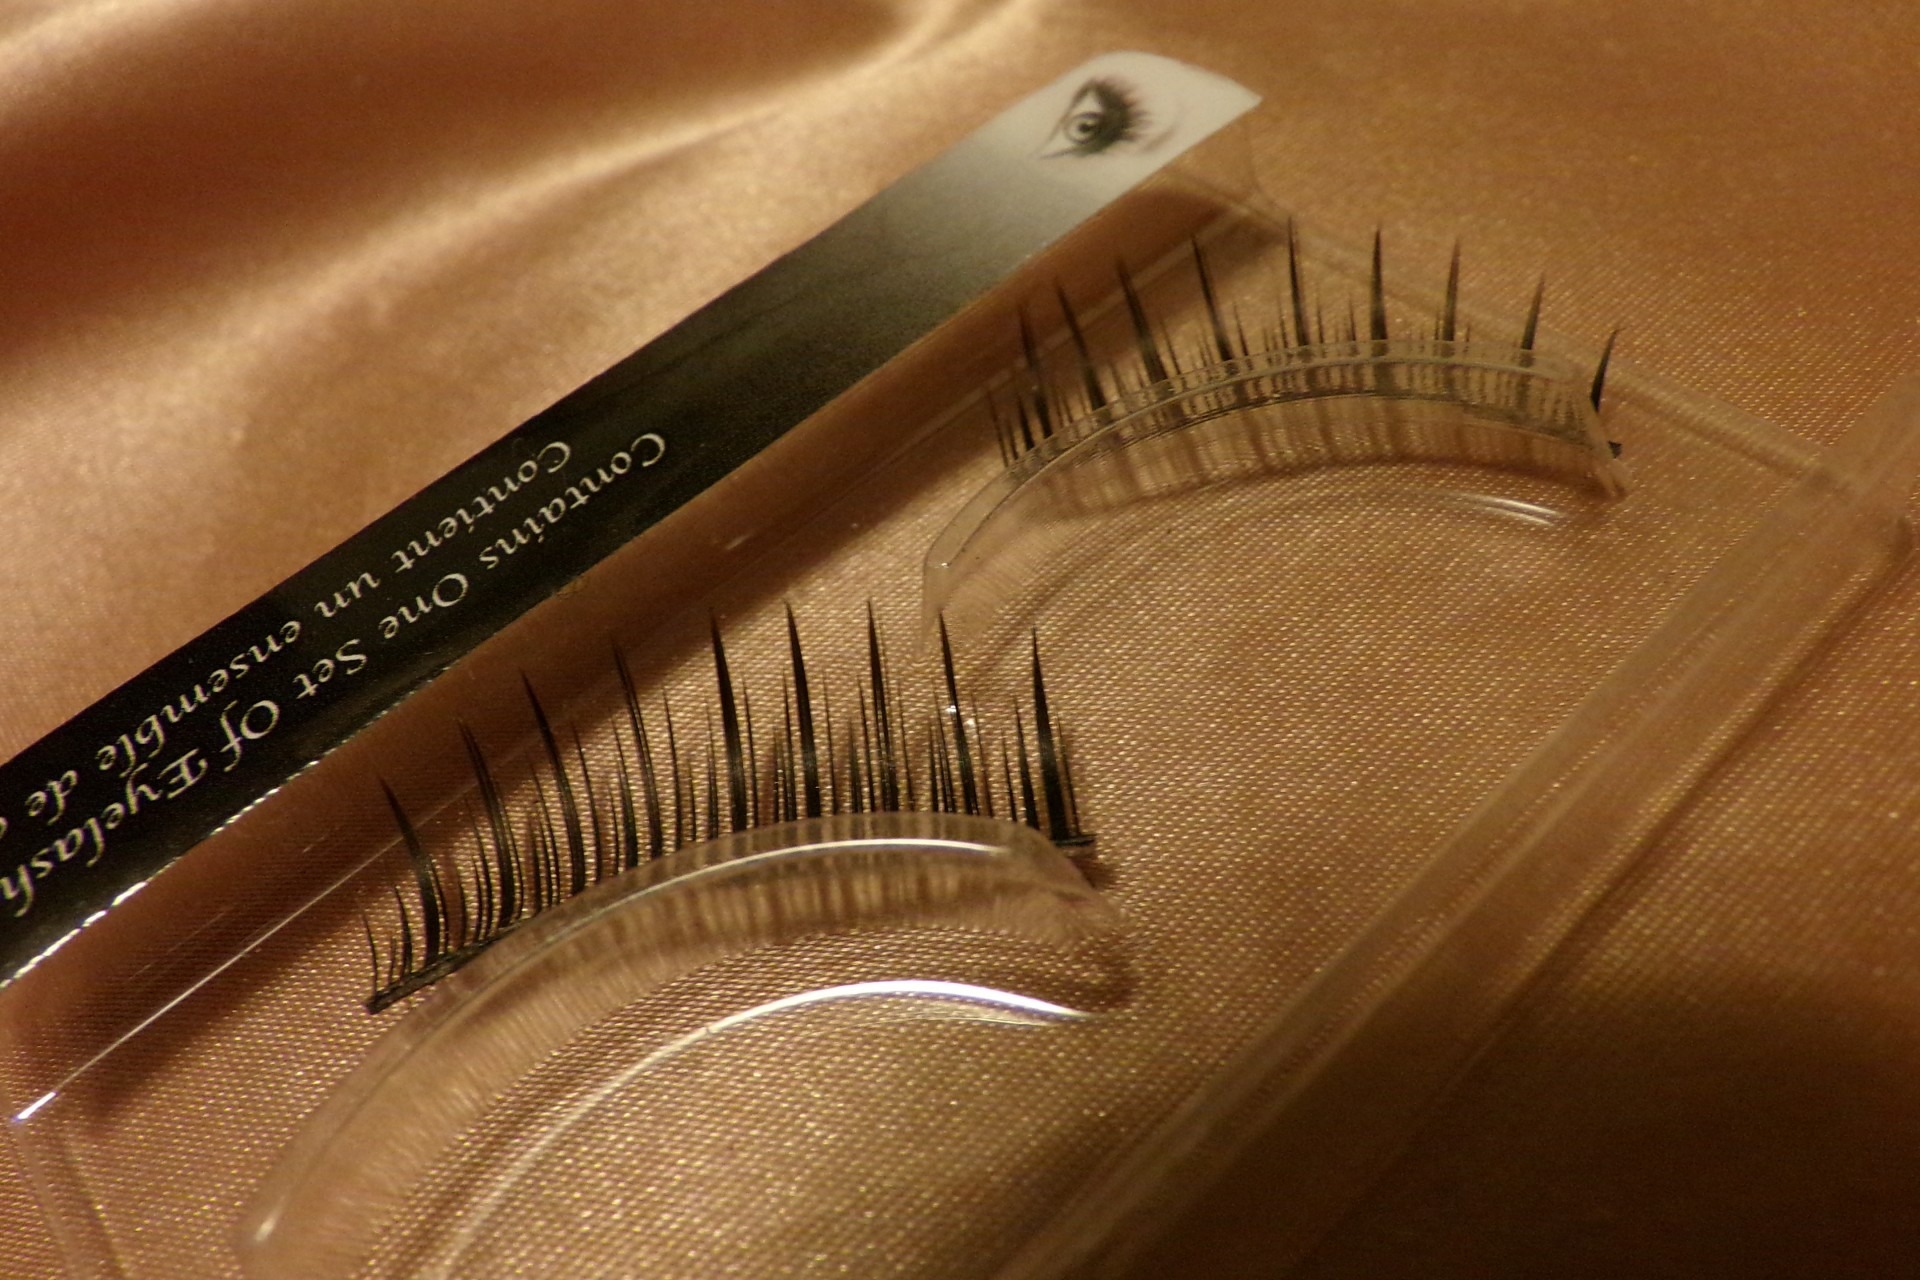
guitar, acoustic guitar, brown, fashion, musical instrument, makeup, make up, eyelash, close up, eyes, eye, accessories, beauty, salon, style, cosmetics, glamour, eyelashes, string instrument, plucked string instruments, folk instrument, hair accessory